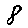
Label: 8